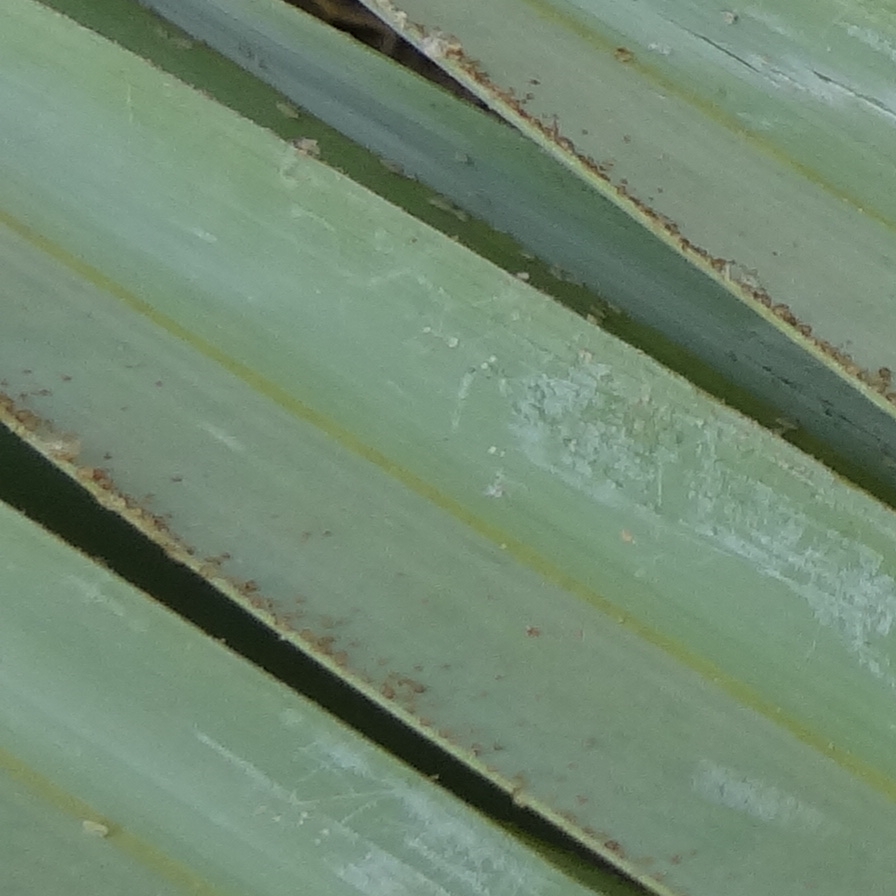
Label: Dubas